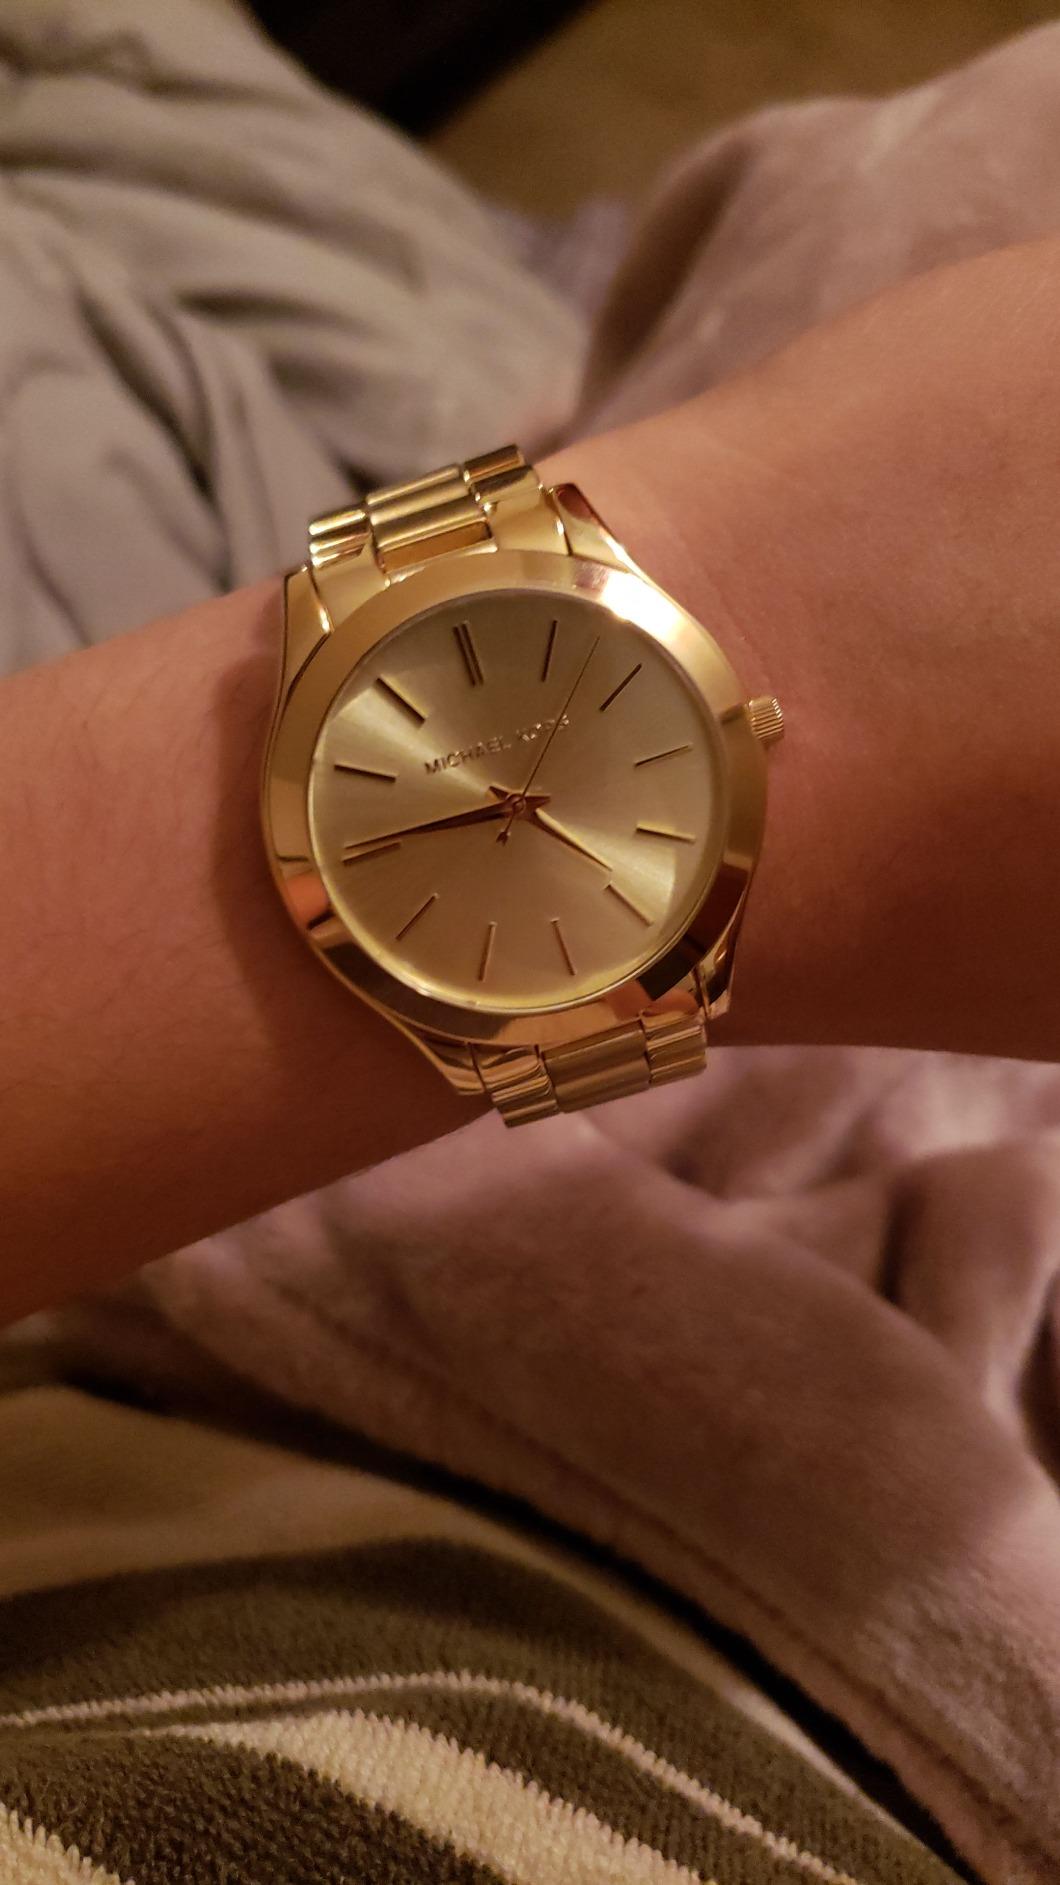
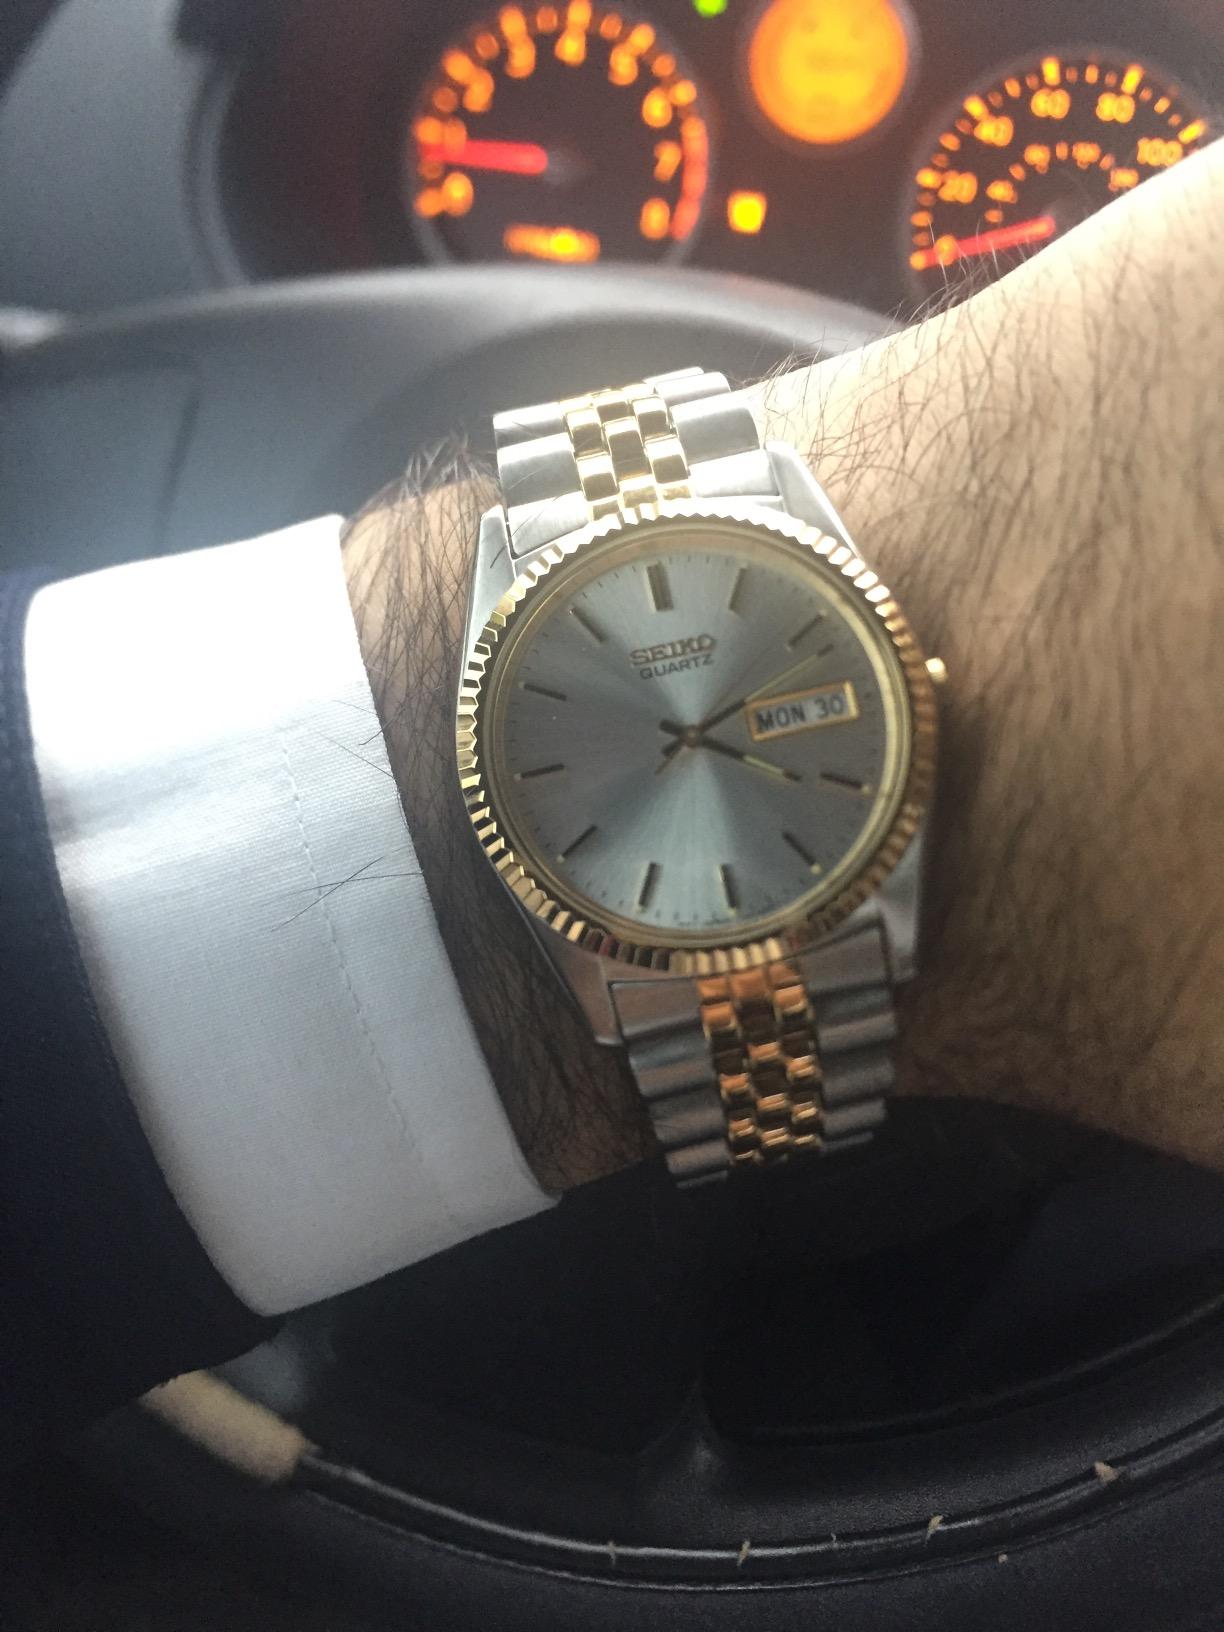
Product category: accessories_watch
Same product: no